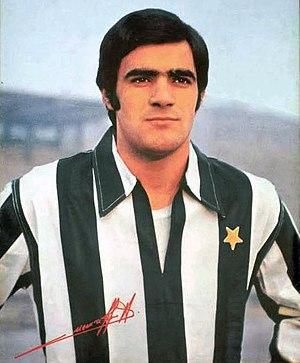
Antonello Cuccureddu est un joueur de football professionnel italien qui évoluait au poste de défenseur, et aujourd'hui entraîneur.